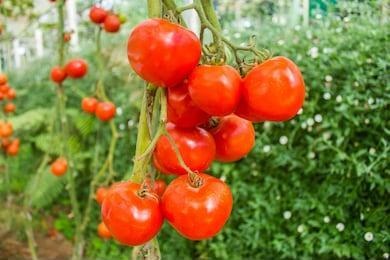
Label: tomato